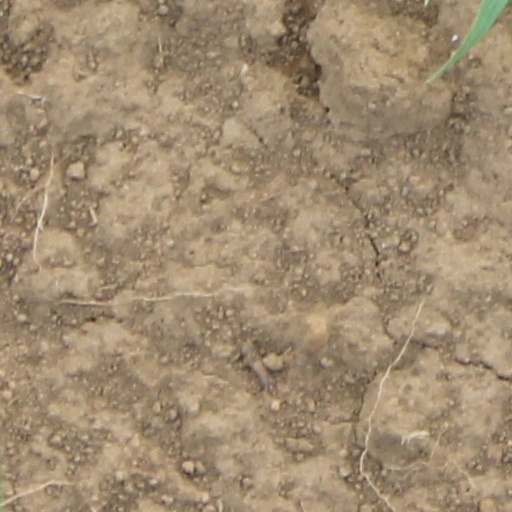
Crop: wheat